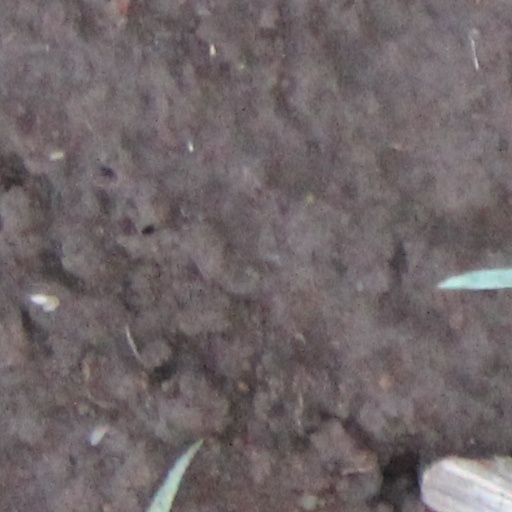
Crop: wheat